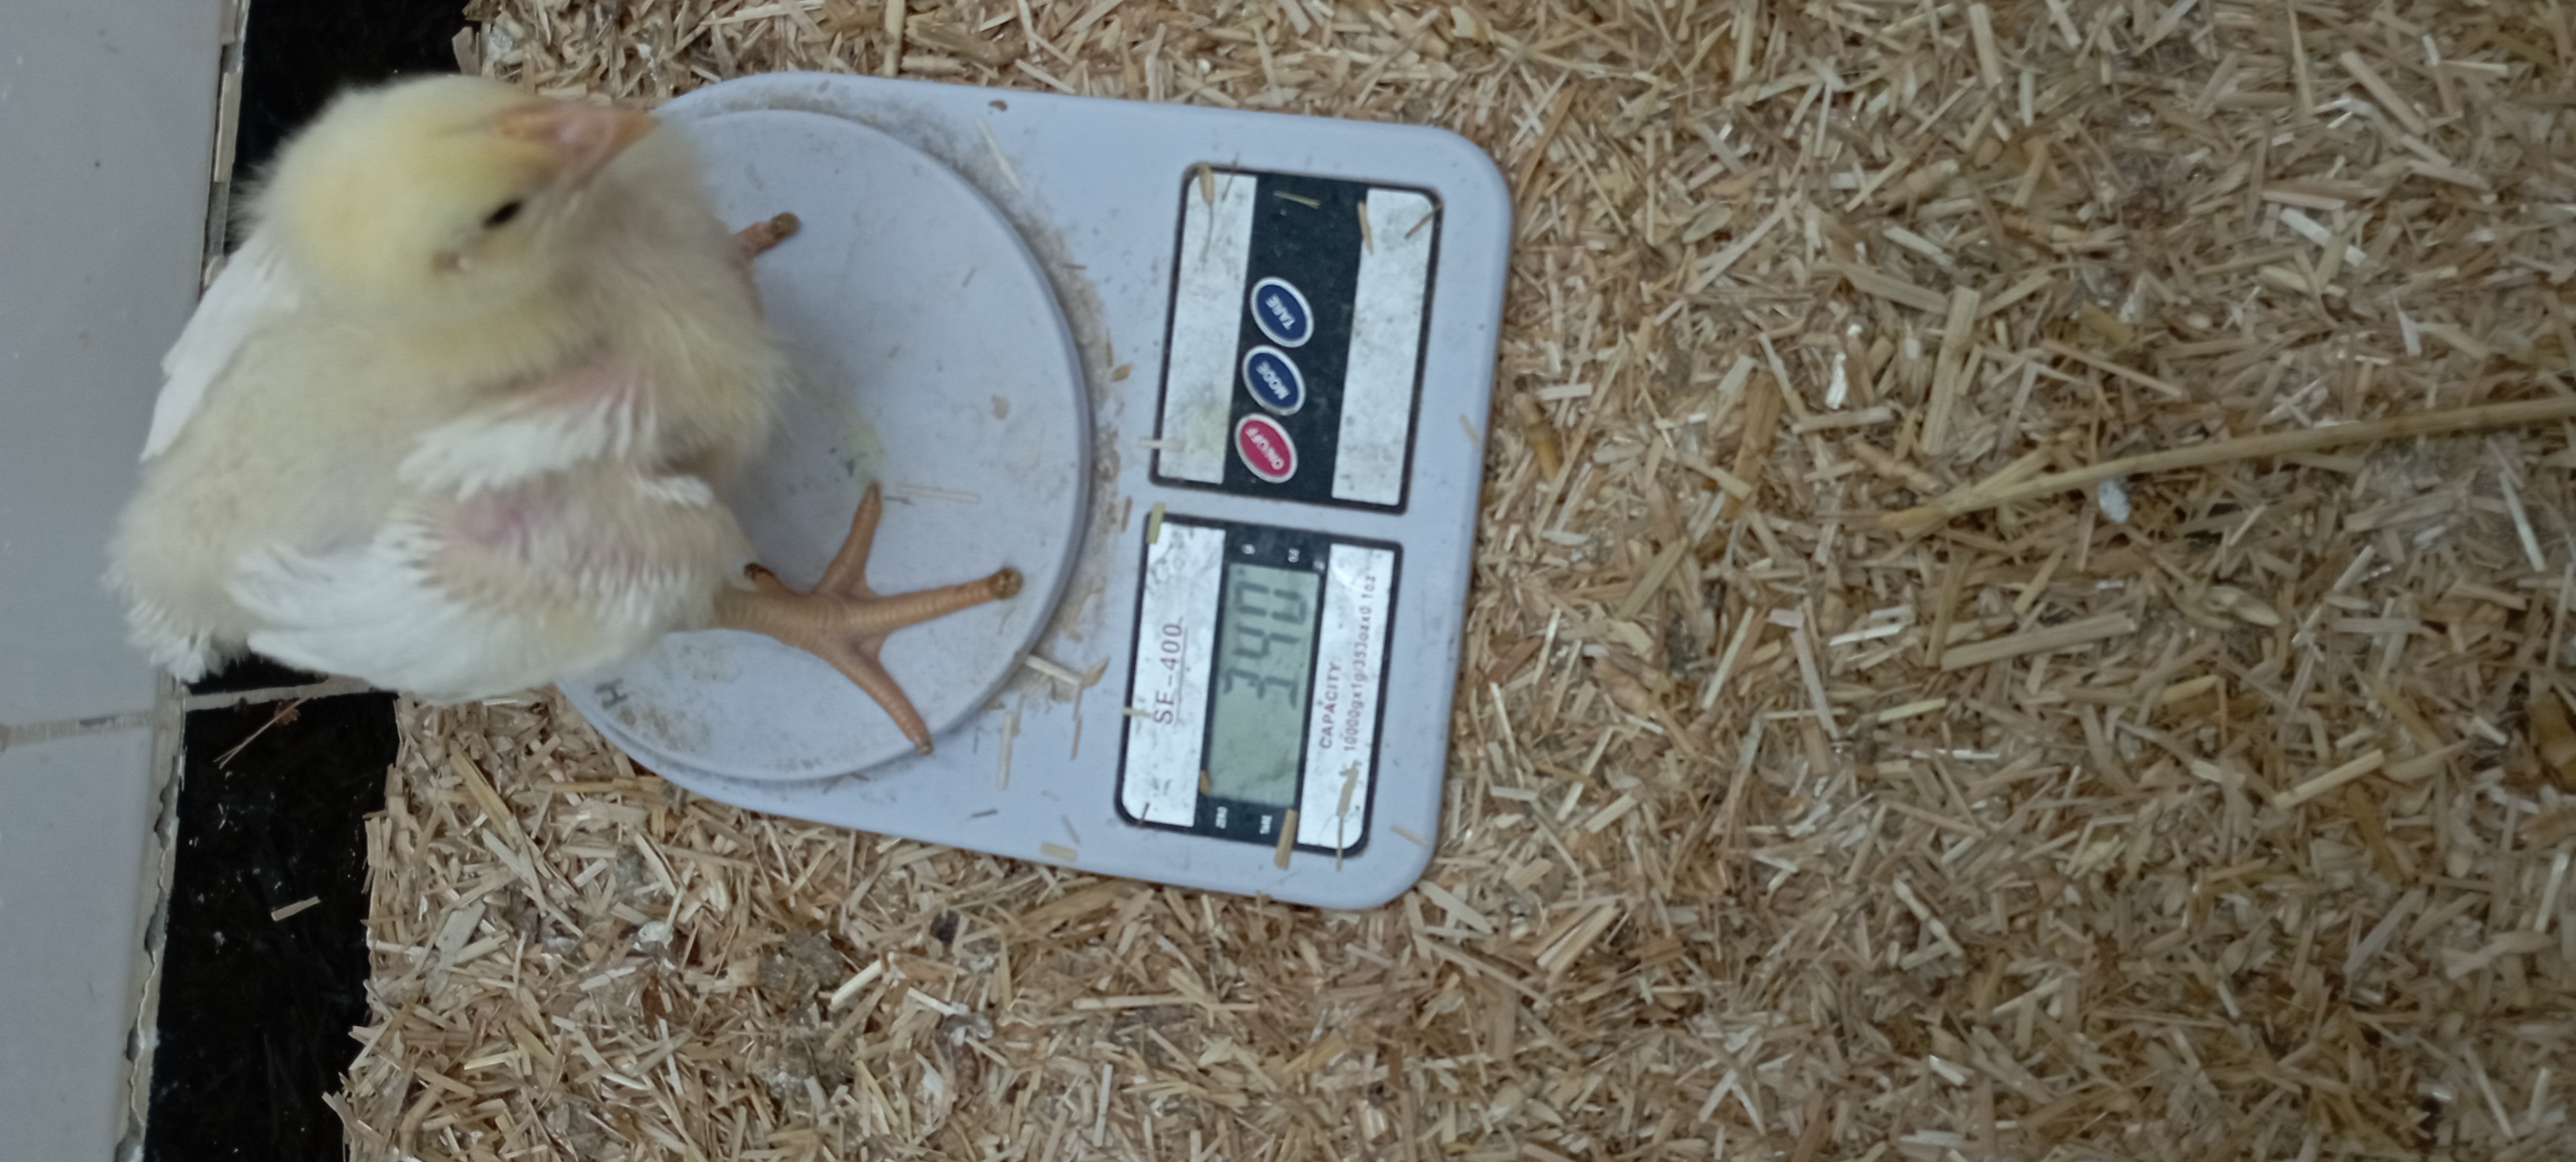
Weight: 340 g